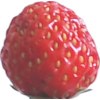
Label: strawberry